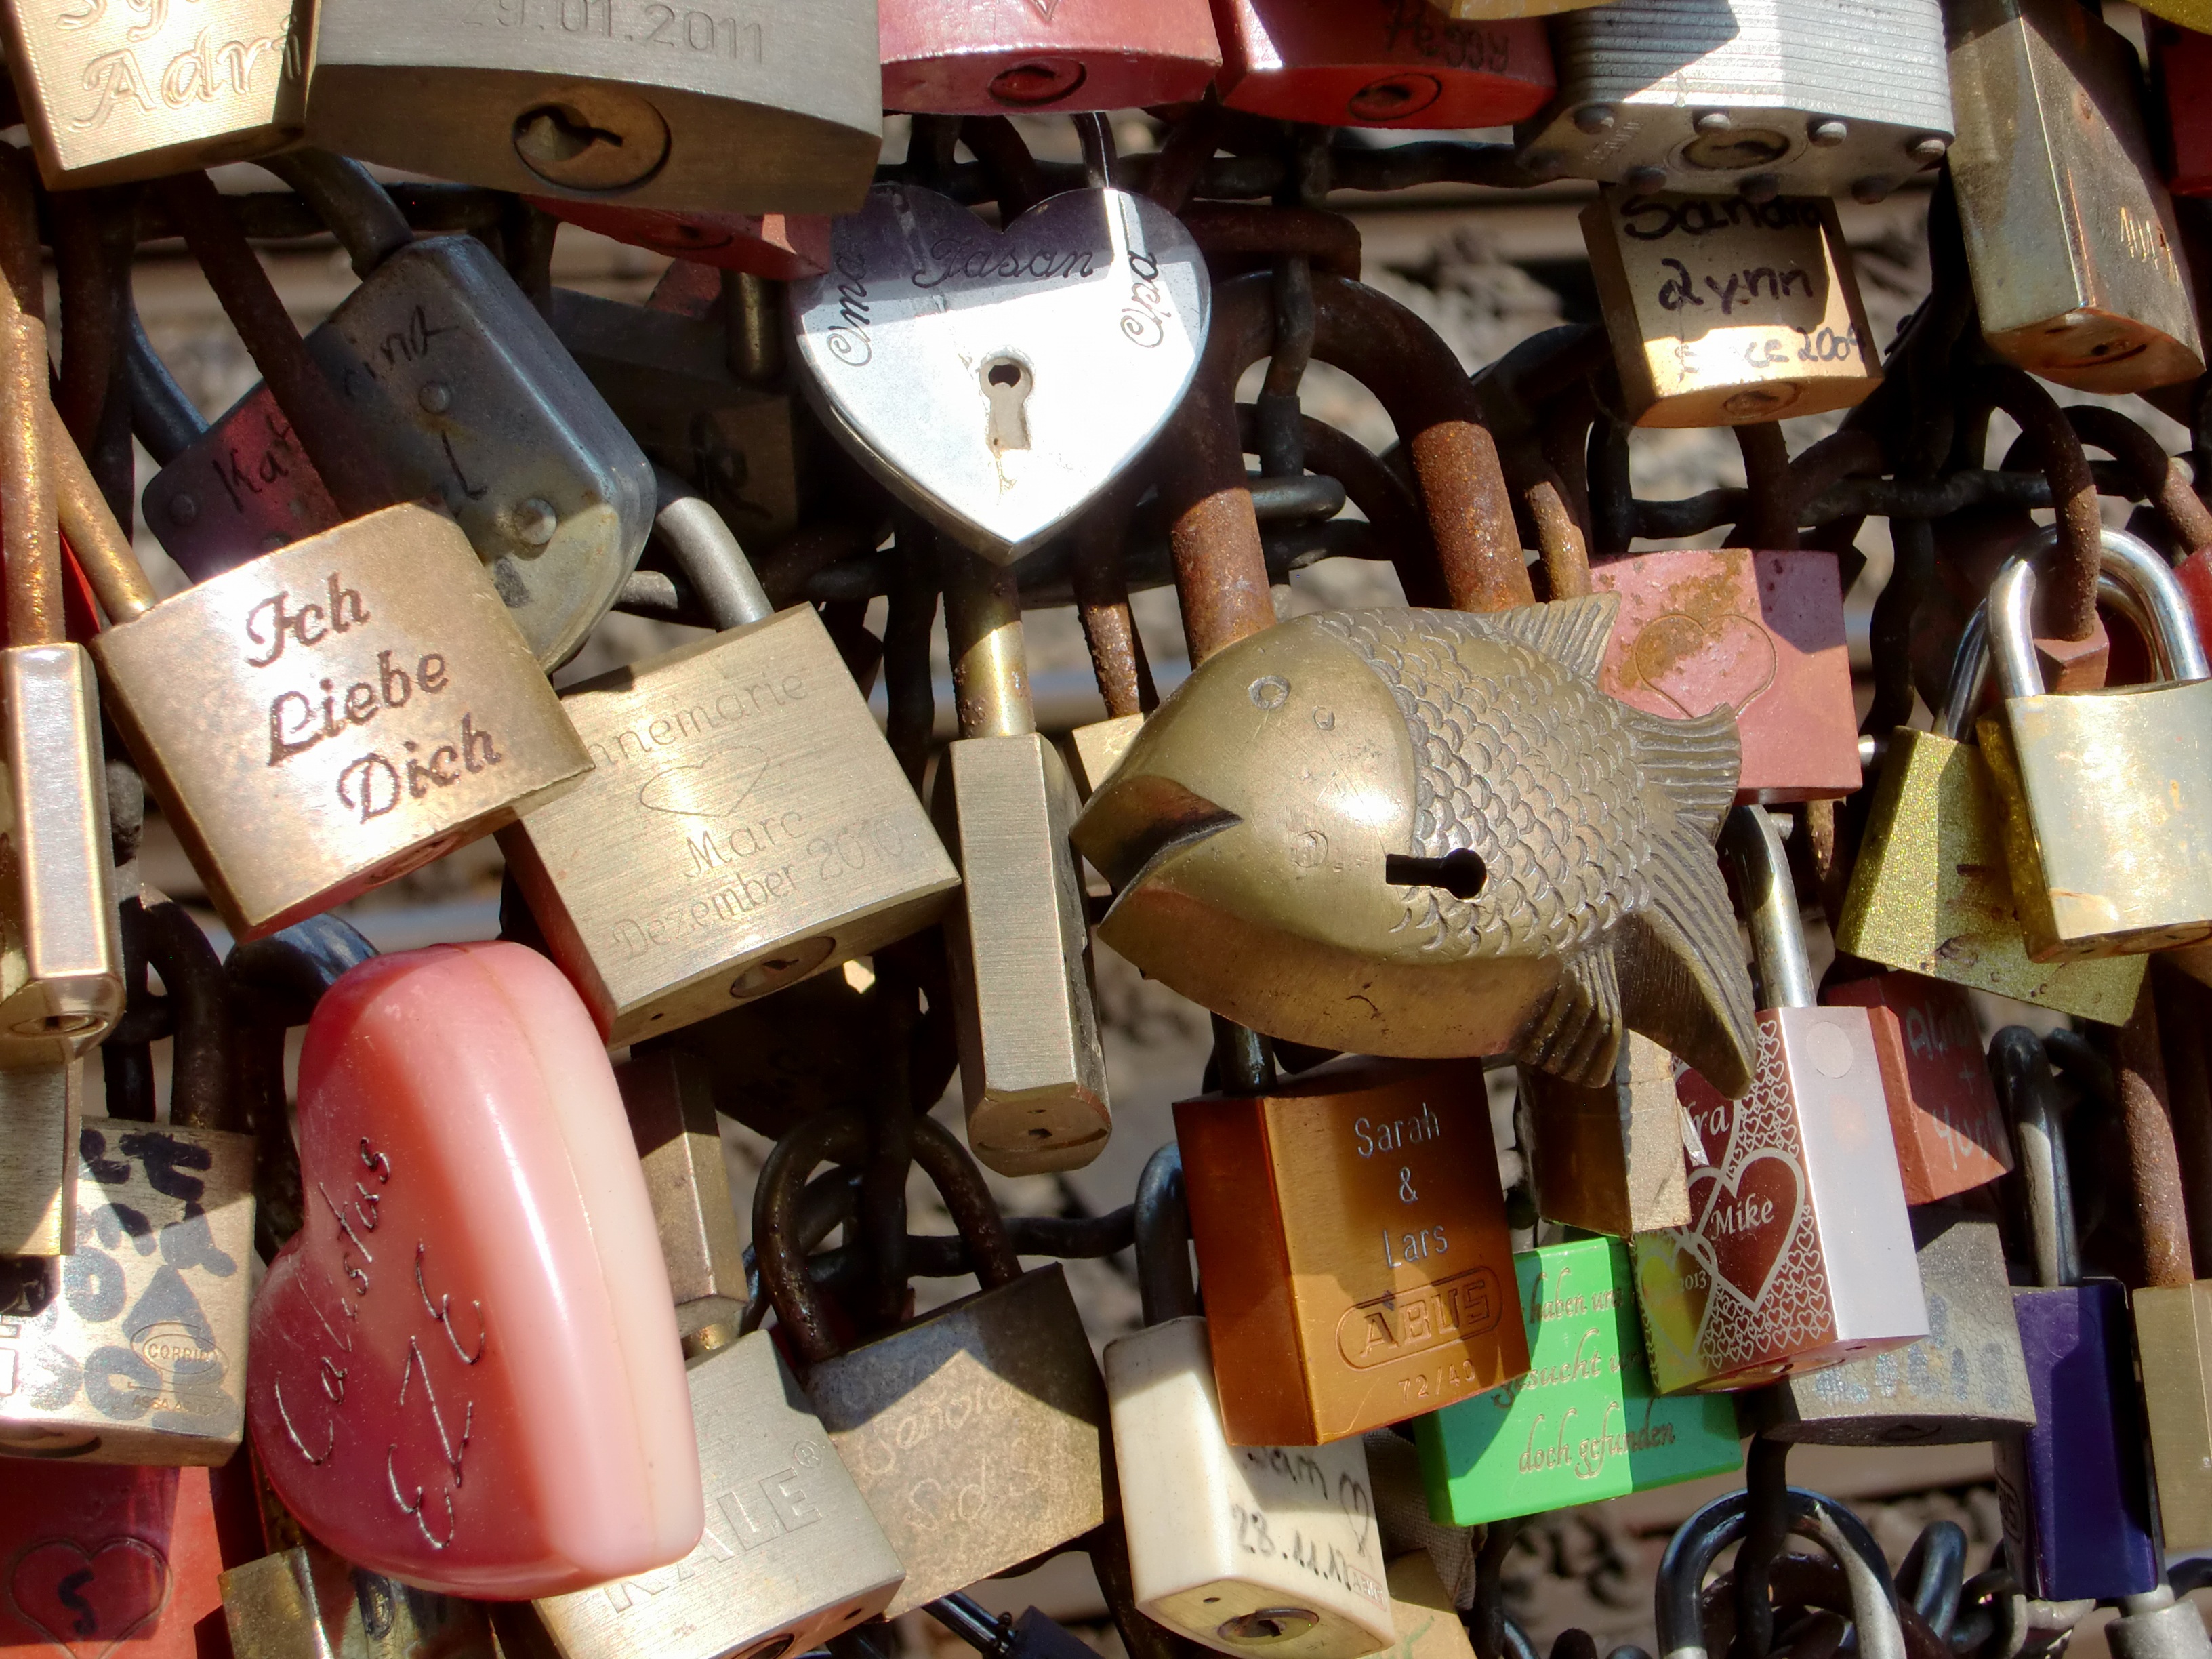
bridge, love, symbol, metal, castle, market, shopping, friendship, colorful, padlock, footwear, cologne, castles, connection, love symbol, padlocks, hohenzollern bridge, loyalty, promise, love locks, friendship palace